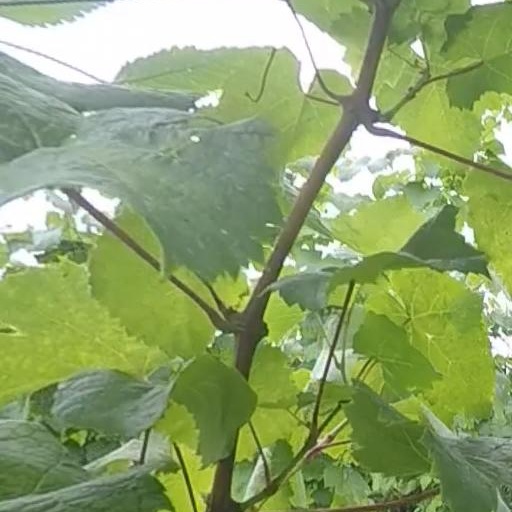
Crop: grape